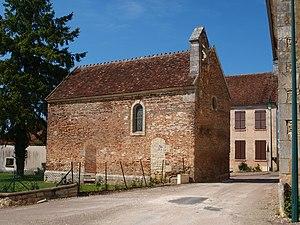
Chapelle Notre-Dame de Lorette à Sainpuits (Yonne, France)
La chapelle Notre-Dame-de-Lorette de Sainpuits est une chapelle située à Sainpuits, en France.